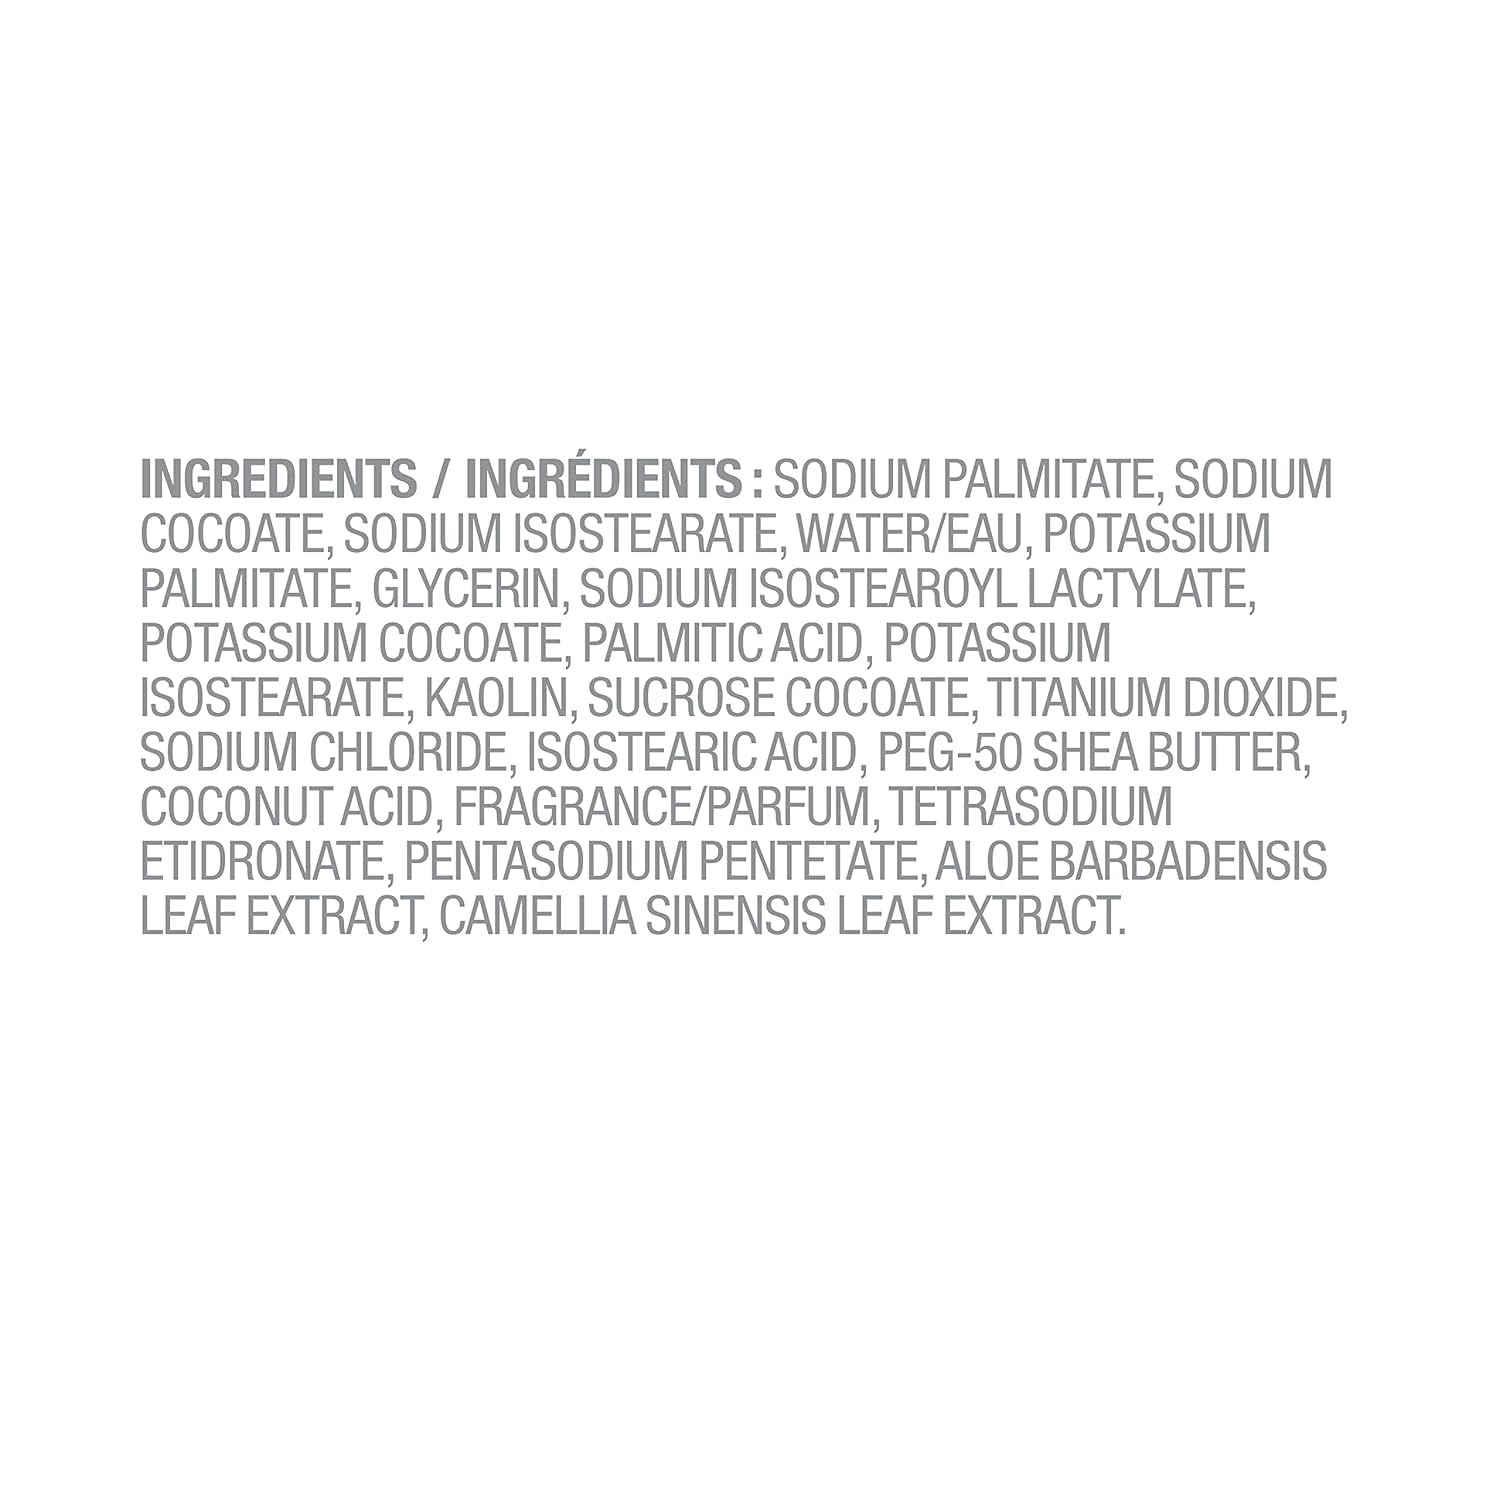
Item Name: Schick Schick Intuition Sensitive Skin Womens Razor Refills with Vitamin E & Aloe, 3 Count, 3 Count
Product Description: Schick Intuition, the only razor that lathers and shaves in one easy step, is bringing a unique twist to your favorite shower accessory with Schick Intuition with Moisturizing Ribbons. The unique 2-in-1 razor now features visible ribbons of moisture within the Skin Conditioning Solid. This essential multi-tasking beauty accessory for women delivers the simplest way to smooth skin. Schick Intuition Naturals Sensitive Care refills are hypoallergenic, containing natural aloe and vitamin E, and moisturize during shaving.
Value: 3.0
Unit: Count

Price: 14.99